Echinoplectanum

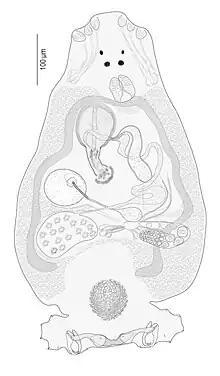
Echinoplectanum laeve

Echinoplectanum is a genus of monopisthocotylean monogeneans in the family Diplectanidae. All its species are parasites on the gills of fish; hosts recorded to date are all groupers (Family Serranidae), including coralgroupers (genus "Plectropomus") and the Dusky grouper ("Epinephelus marginatus"). So far, species of "Echinoplectanum" have been recorded only from fish caught off Australia, New Caledonia and in the Mediterranean Sea.